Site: brandenburg
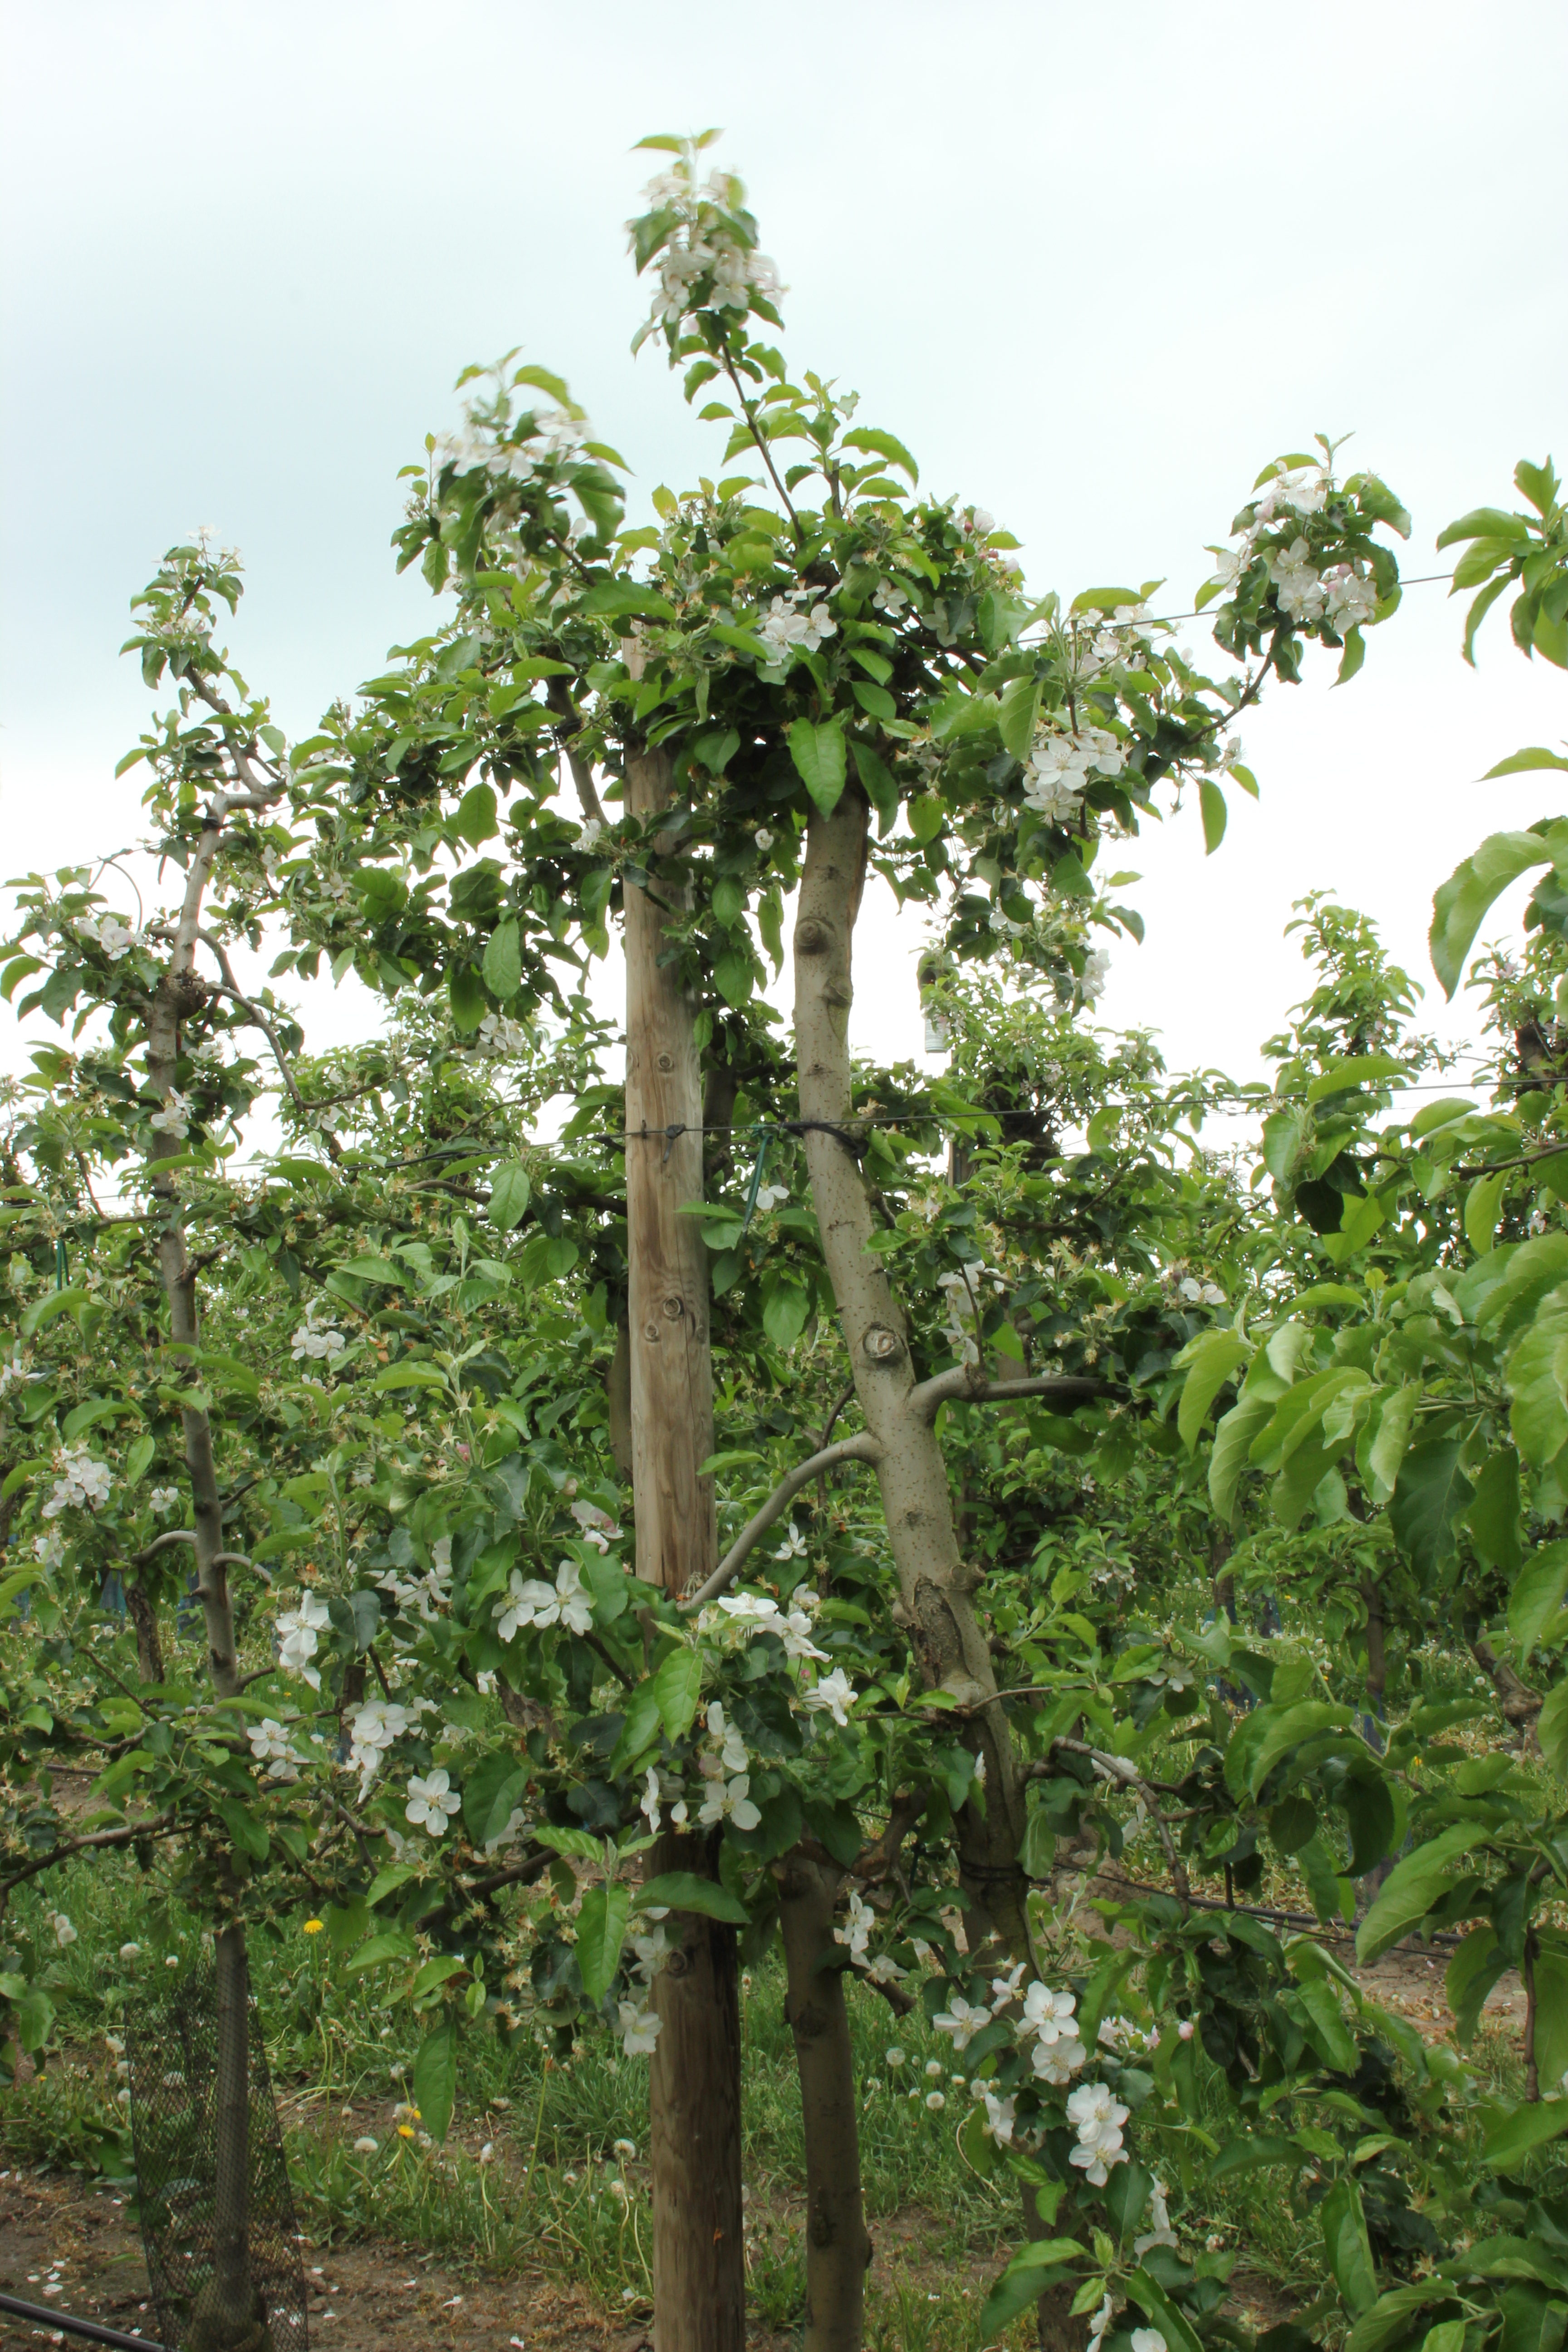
Growth stage (BBCH 67): Flowering